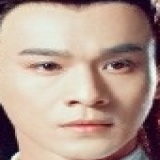
diễn viên Kiều Chấn Vũ